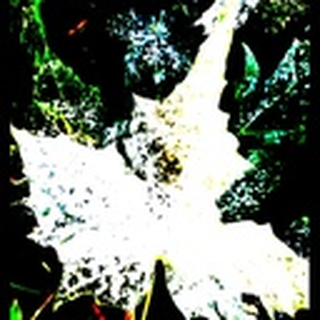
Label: cotton_powdery_mildew